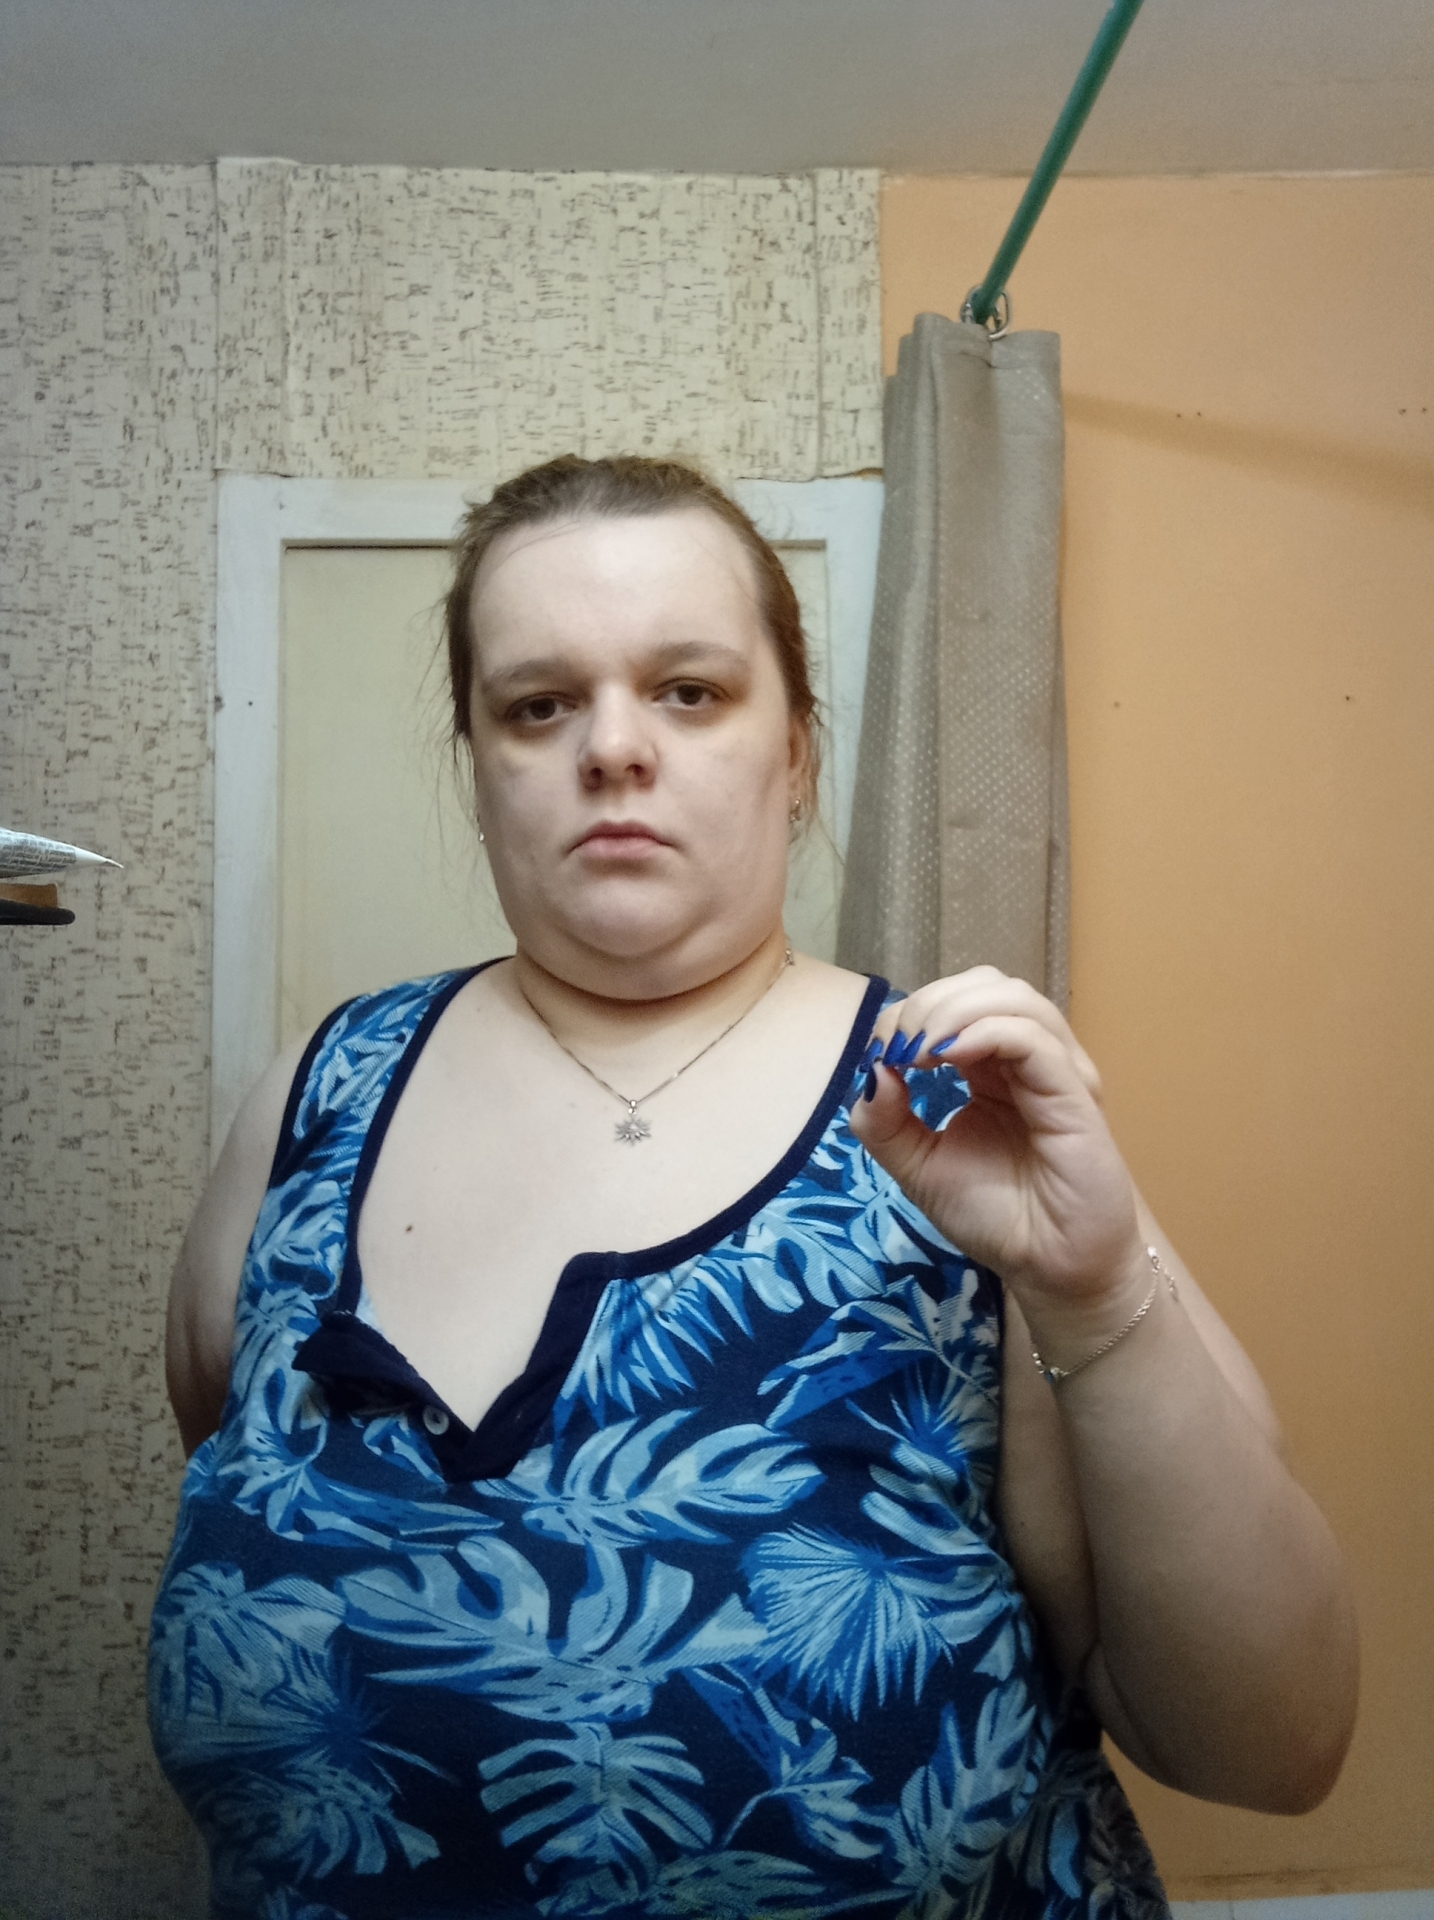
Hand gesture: grip